Addingham railway station

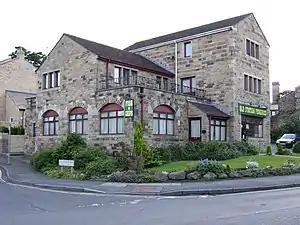
The site of Addingham railway station, now Old Station Fisheries.

Addingham railway station was on the Midland Railway route from Skipton to Ilkley. It served the village of Addingham in West Yorkshire, England.